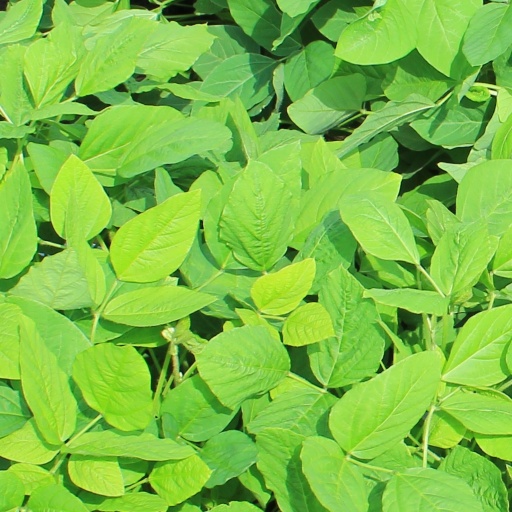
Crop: soybean